Wrocław

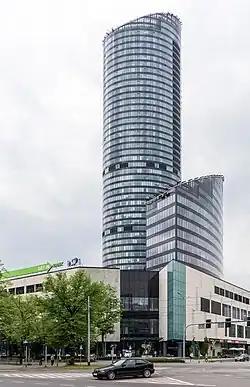
Sky Tower is one of the tallest buildings in Poland. It has office, commercial, residential and recreational space.

There are 44 city parks and public green spaces covering around 800 hectares. The most notable are "Szczytnicki Park", "Park Południowy" (South Park) and "Anders Park". In addition, Wrocław University runs an historical botanical garden, founded in 1811, with a salient Alpine garden, a lake and a valley.